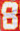
Number: 8